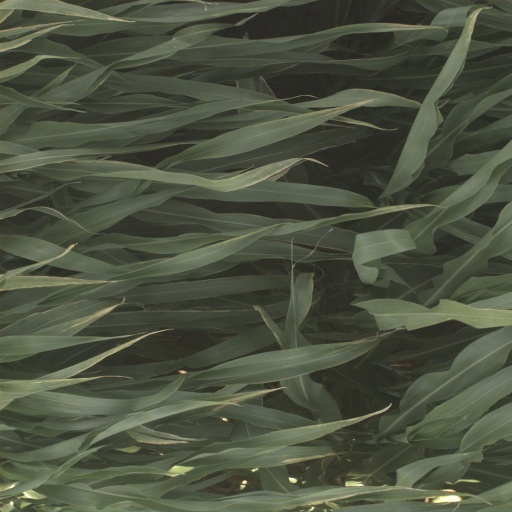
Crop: sorghum